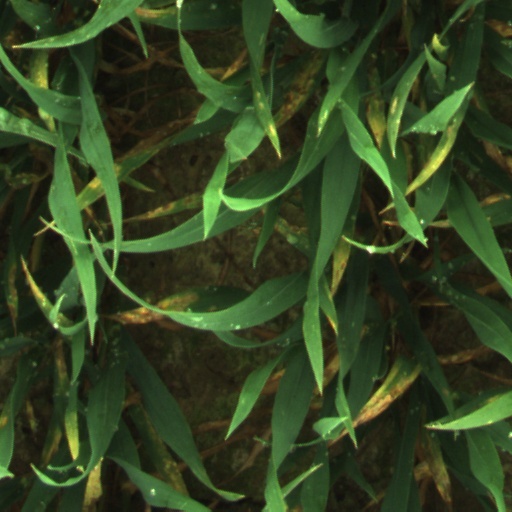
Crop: wheat